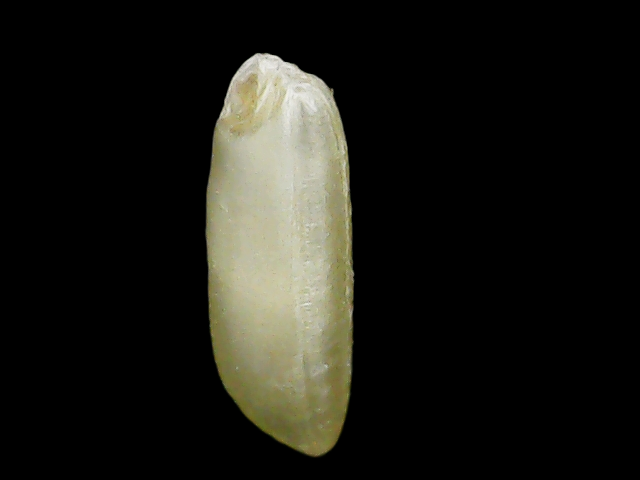
Rice variety: Binadhan26